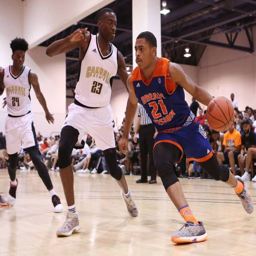
person handles the ball during a tournament game .